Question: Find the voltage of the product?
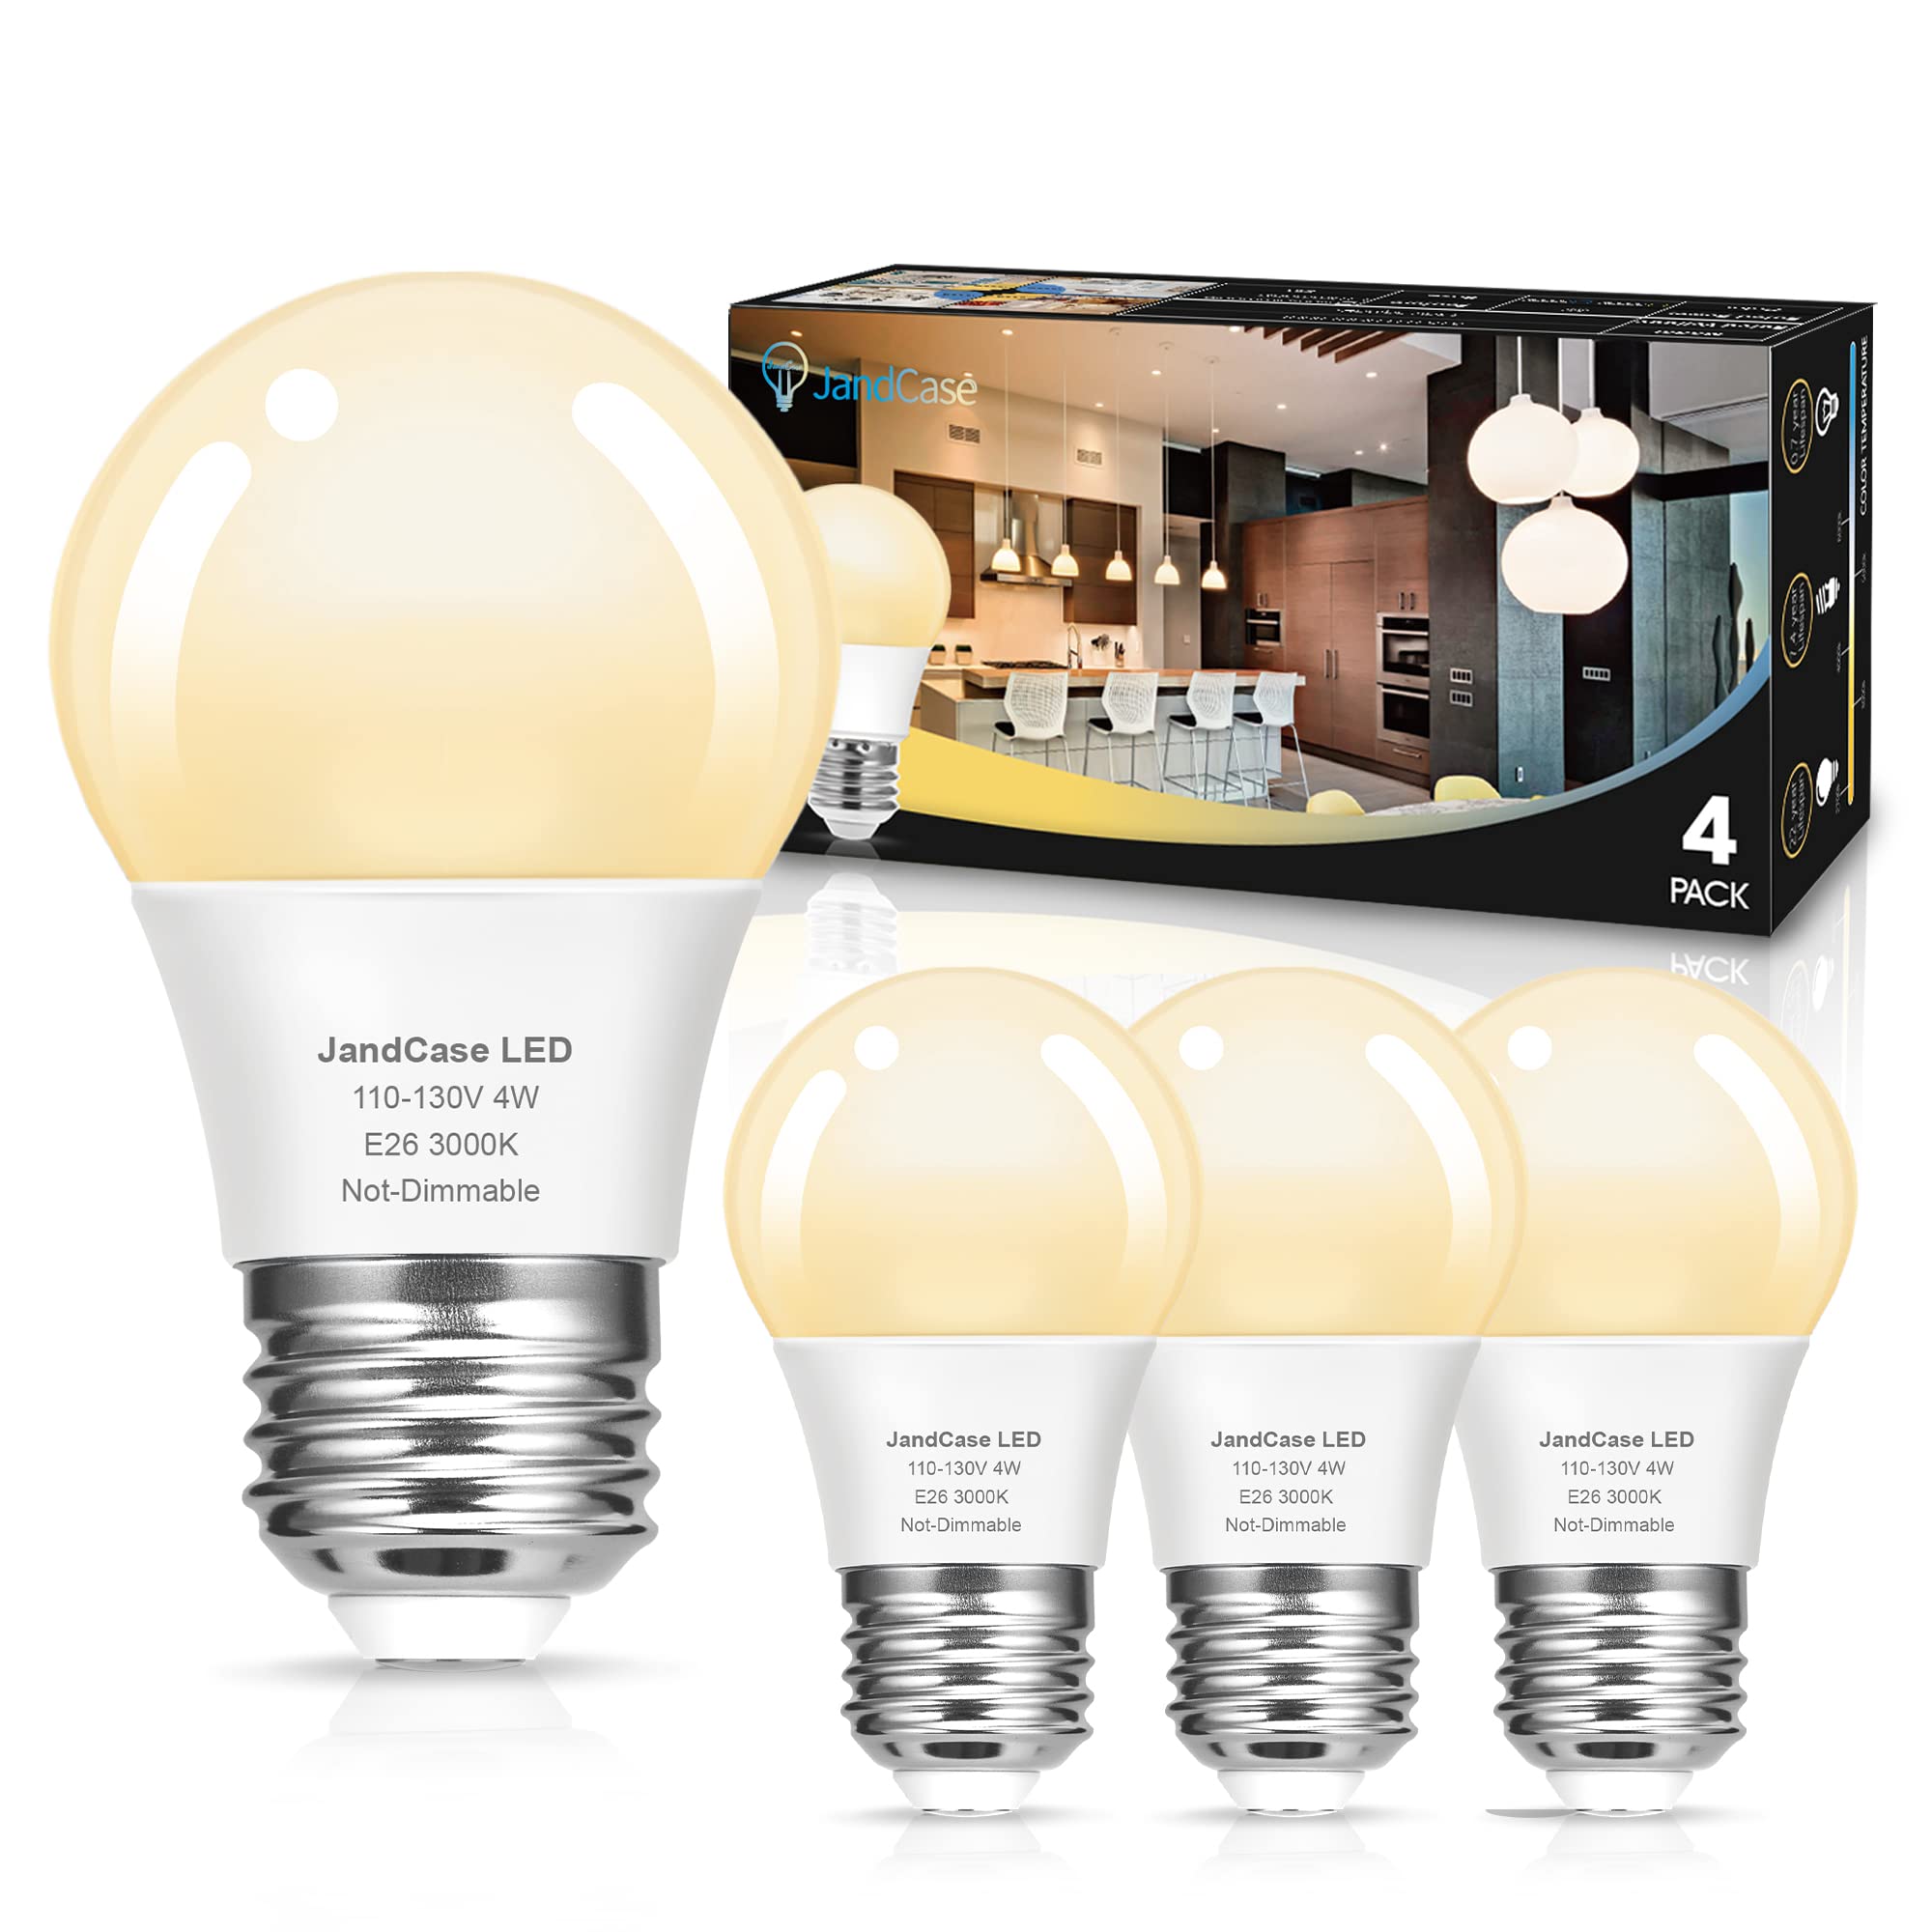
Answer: [110.0, 130.0] volt